The Tin Star

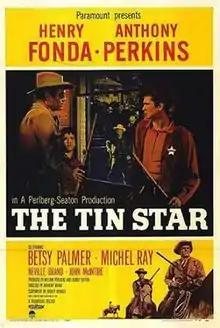
Theatrical release poster

The Tin Star is a 1957 American Western film based on a short story, directed in VistaVision by Anthony Mann and starring Henry Fonda and Anthony Perkins, in one of Perkins' first roles. The film became one of the few low-budget westerns to be nominated for the Oscar for Best Writing, Story or Screenplay. Since its release, the film has become one of the classics of the genre. The supporting cast features Betsy Palmer, Neville Brand, John McIntire and Lee Van Cleef.